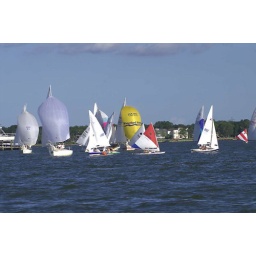
Clear Lake, Texas Wednesday sail boat races in 2006